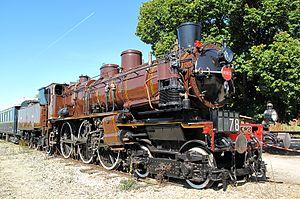
La 230 D 116 à Longueville le 19 septembre 2010.
Les 230 Nord 3.513 à 3.662 sont des locomotives mixtes de la Compagnie des chemins de fer du Nord. Au 1ᵉʳ janvier 1938, elles deviendront à la SNCF 230 D 1 à 149.
Le musée vivant du chemin de fer, géré par l'Association de jeunes pour l'entretien et la conservation des trains d'autrefois, est situé dans l'ancien dépôt de locomotives de Longueville, à proximité de la gare SNCF, dans le département de Seine-et-Marne en région Île-de-France.
Ten wheel est le nom donné à un type de locomotive à vapeur dont les essieux ont la configuration suivante :